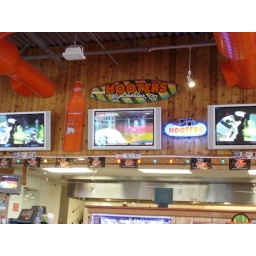
sign over the bar